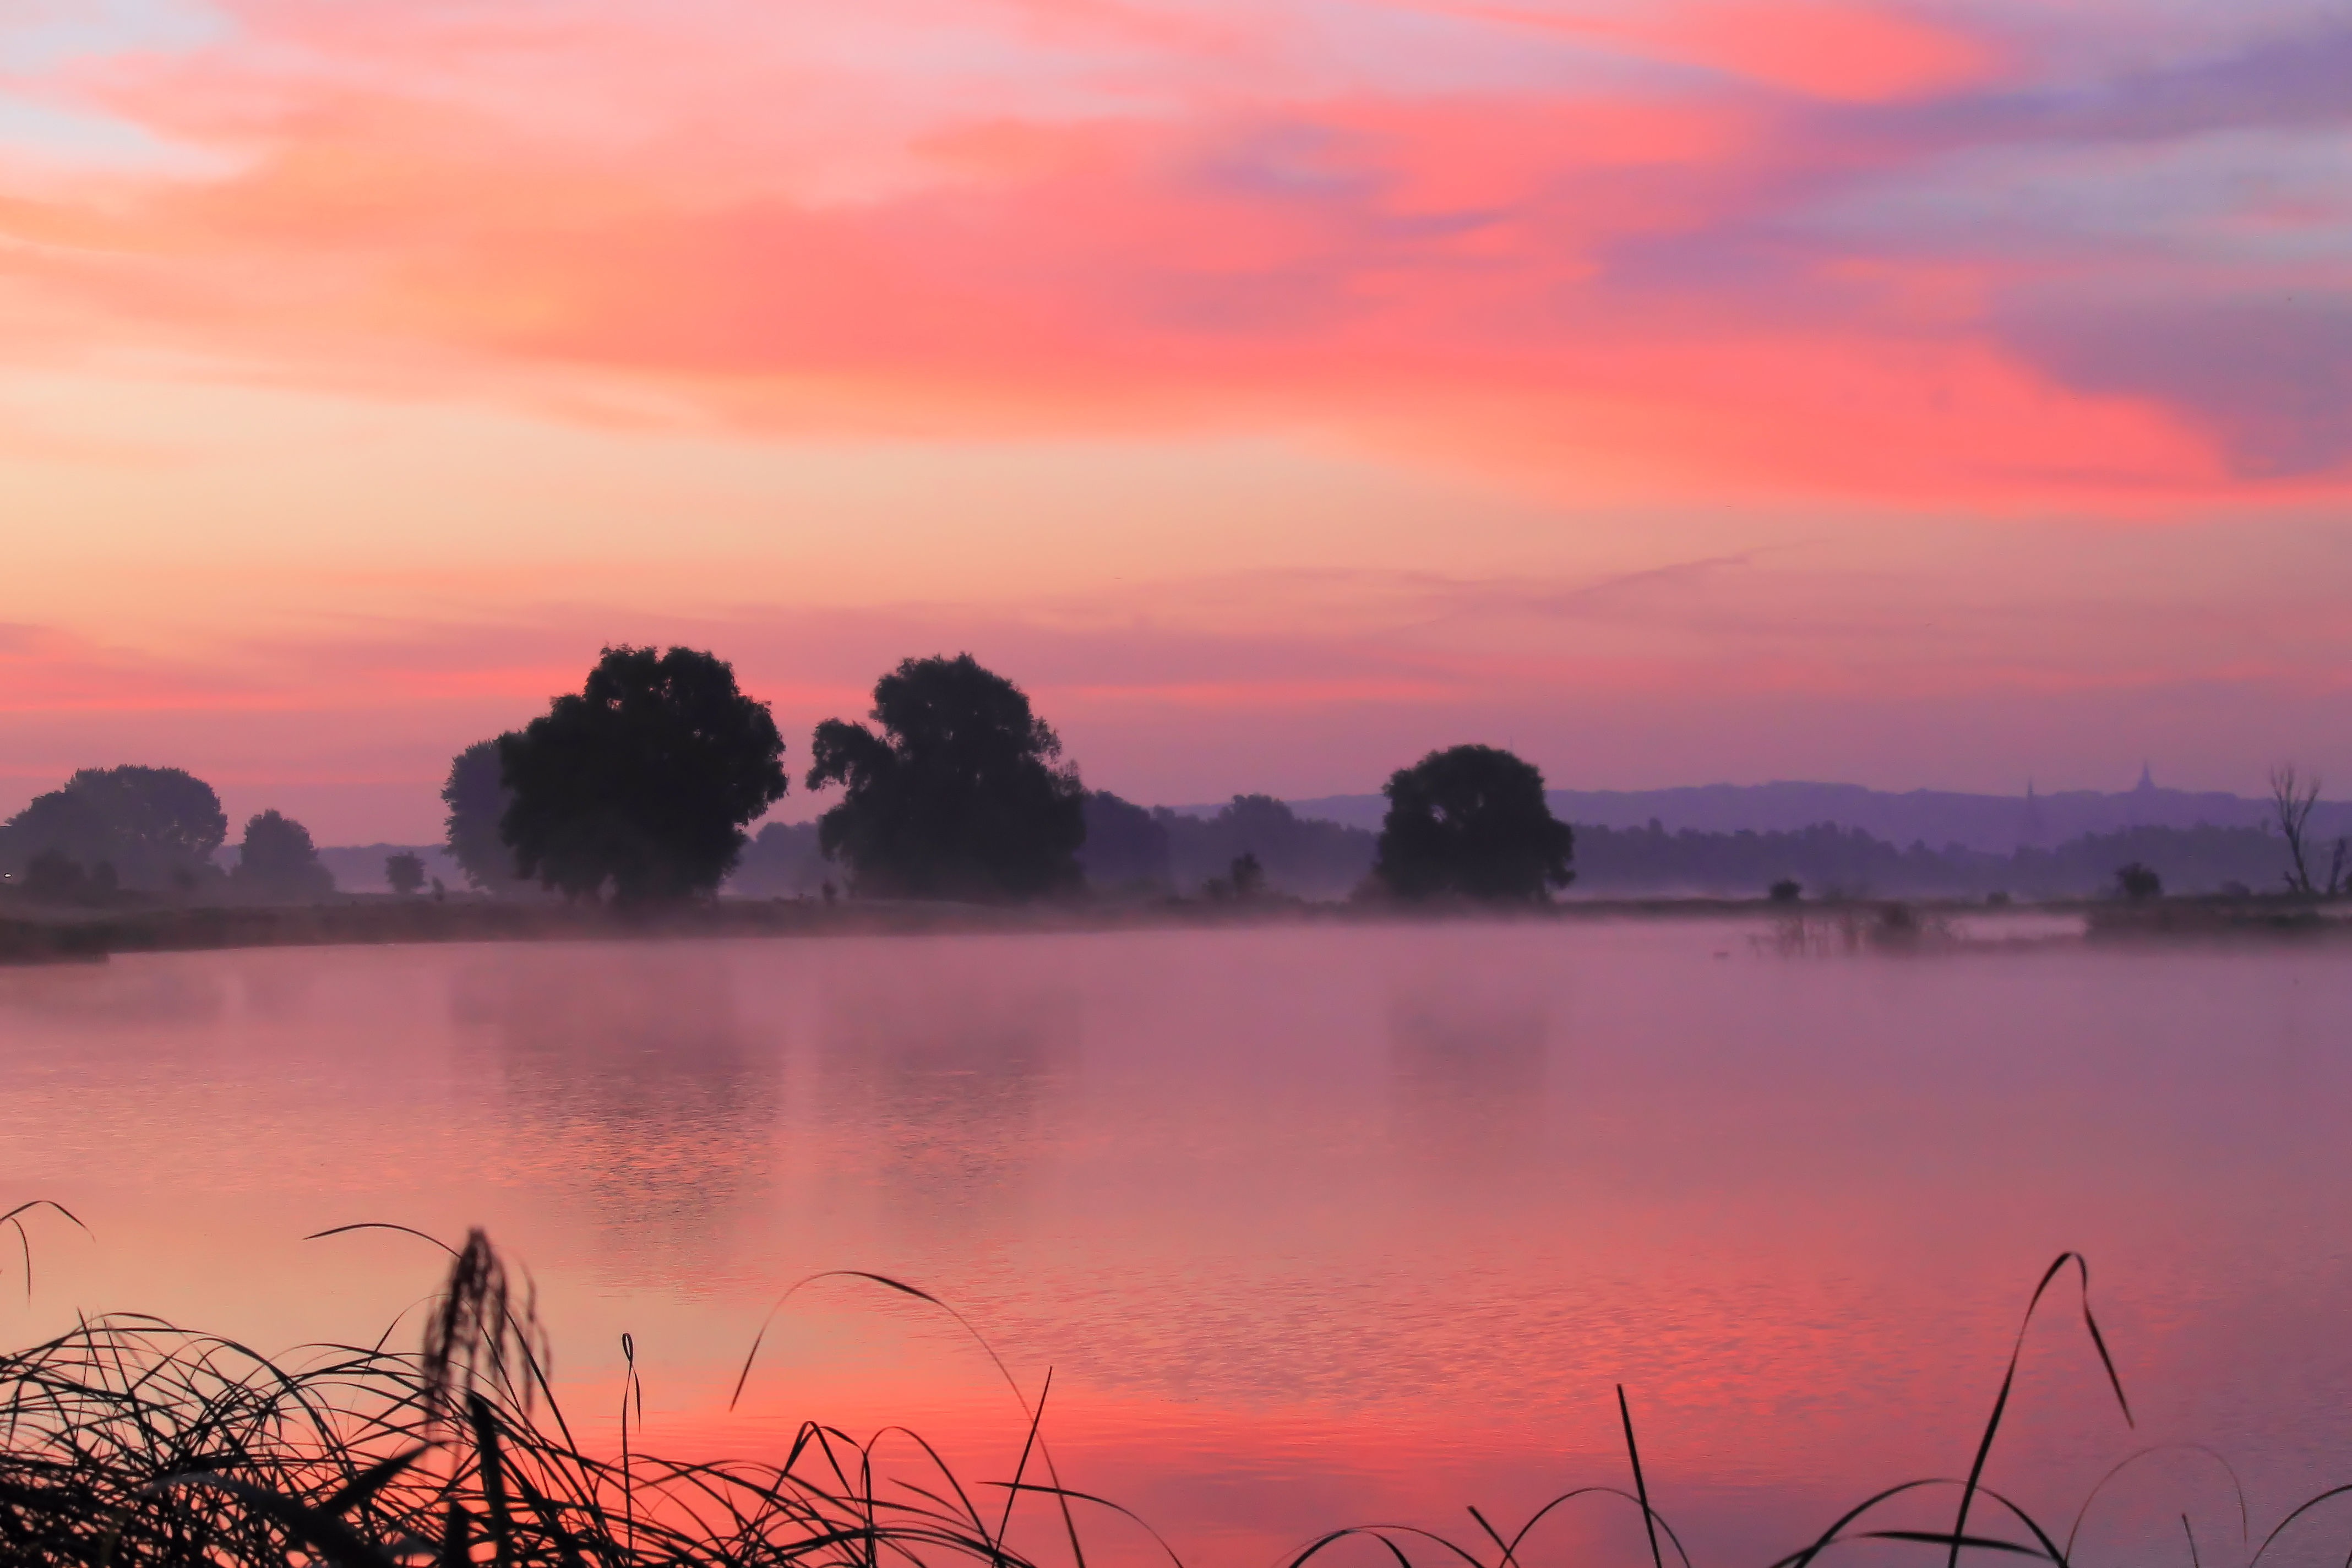
landscape, horizon, cloud, sky, sunrise, sunset, morning, lake, dawn, dusk, evening, reflection, red, trees, skies, loch, afterglow, morgenrot, red sky, in the early morning, atmospheric phenomenon, red sky at morning